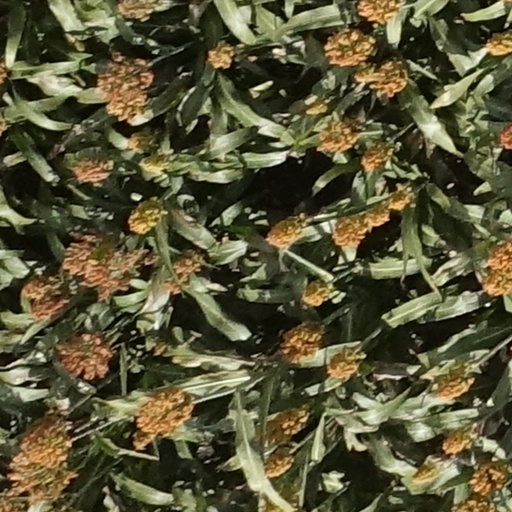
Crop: sorghum